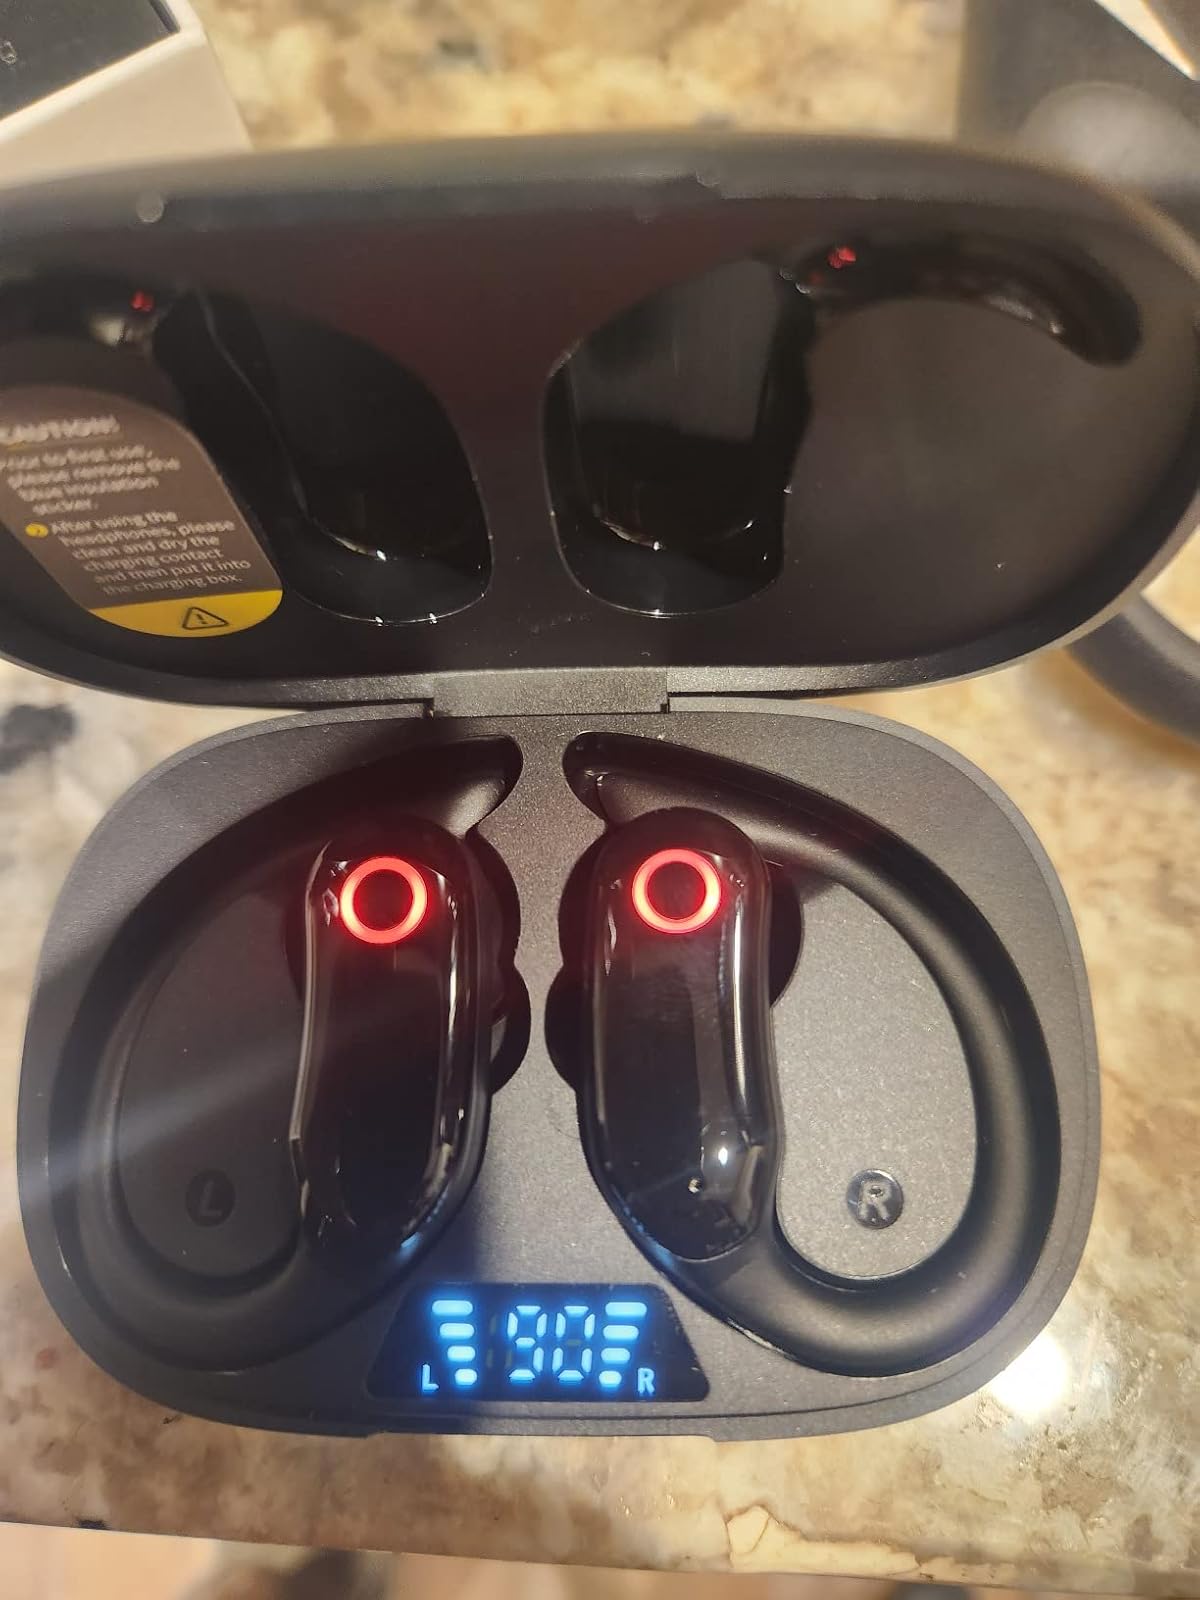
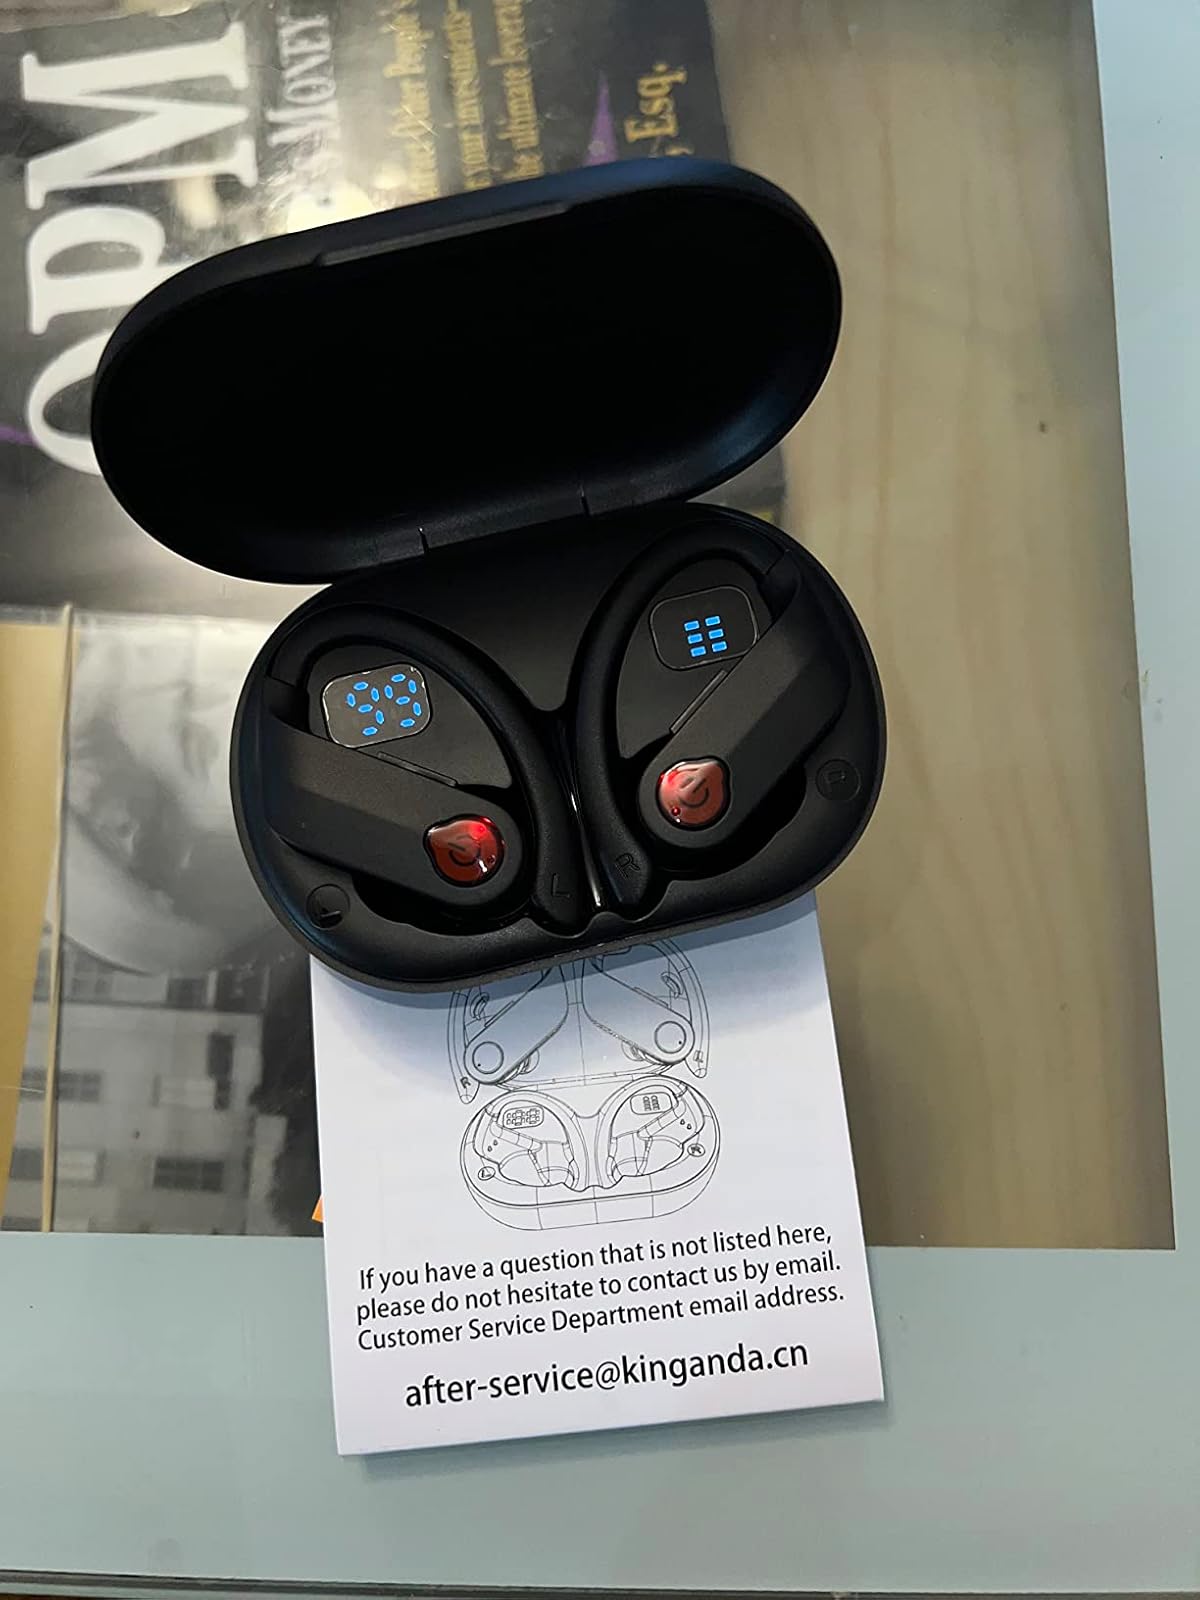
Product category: earbuds
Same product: no